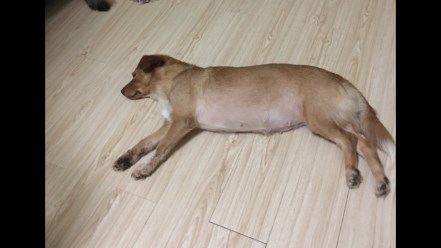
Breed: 3336-n000121-chinese_rural_dog